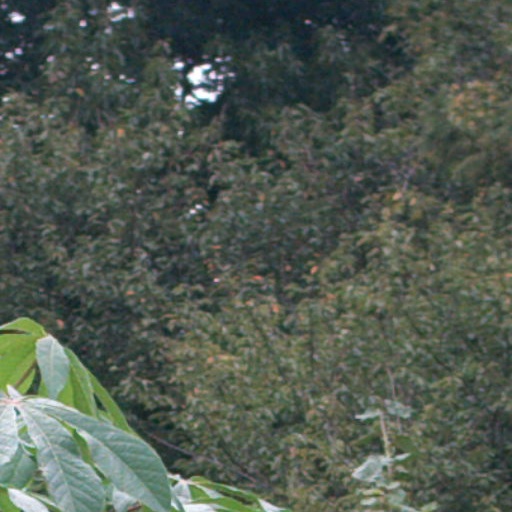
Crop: cassava